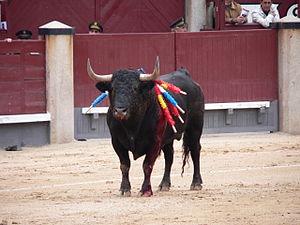
La corrida est une forme de course de taureaux consistant en un combat entre un homme et un taureau, à l'issue duquel le taureau est mis à mort ou, exceptionnellement, gracié. Elle est pratiquée essentiellement en Espagne, au Portugal, dans le Midi de la France et dans certains États d'Amérique latine.
La Ruta del toro est une route touristique parcourant la province espagnole de Cadix en Espagne, qui permet la découverte des ganaderías. La région traversée constitue en effet l'une des plus importantes concentrations d'élevages de toros de lidia en Espagne.
Ce glossaire recense et définit les termes de la tauromachie sous ses différentes formes, à l'exception de la course camarguaise, qui fait l'objet d'un article spécifique : le lexique de la course camarguaise.